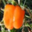
Label: sweet_pepper